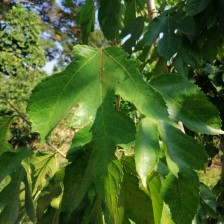
Variety: RedKing